CJAI-FM

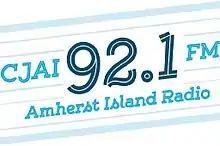
CJAI-FM 92.1 Amherst Island Radio's former logo from 2007 - 2021

On August 4, 2020, Amherst Island Broadcasting Inc. submitted an application to change CJAI-FM's frequency from 92.1 MHz to 101.3 MHz with an associated power increase. On April 8, 2021, Amherst Island Radio Broadcasting Inc. received CRTC approval to change CJAI-FM's frequency from 92.1 MHz to 101.3 MHz, increasing the maximum effective radiated power (ERP) from 250 to 4,800 watts, increasing the average ERP from 166 to 3,050 watts, increasing the effective height of the antenna above average terrain from 18 to 43.4 metres.